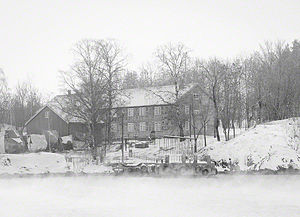
Hovedøya / Militær betydning / Befæstninger fra 1808
Lavetthuset på Hovedøya
Hovedøya er en ø i Oslofjorden med et areal på 0,469 km². Øen blev købt af Oslo kommune i 1952 for 4 millioner kroner og forvaltes av Friluftsetaten. Store dele af øen er fredet efter lov om kulturminner. Øen er et populært udflugtssted om sommeren og har en rig kulturhistorie.